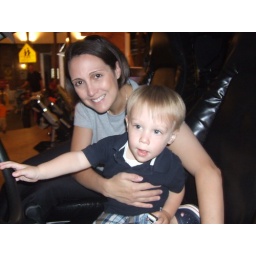
A smart boy in a smart car